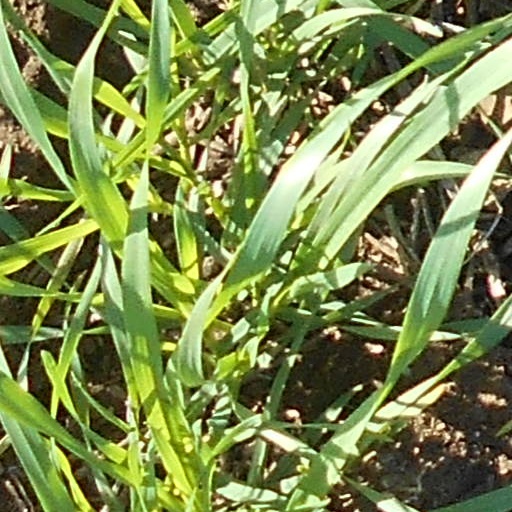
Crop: wheat